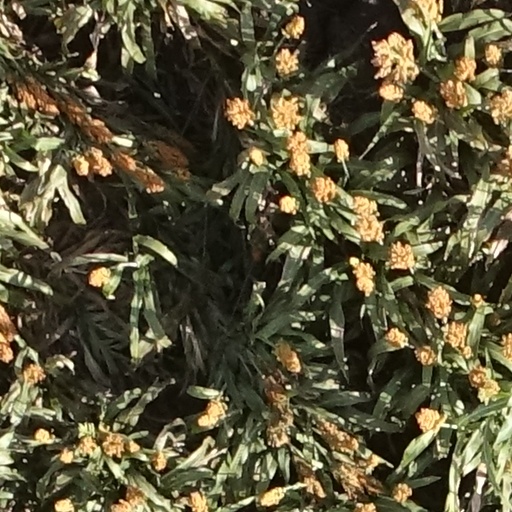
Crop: sorghum